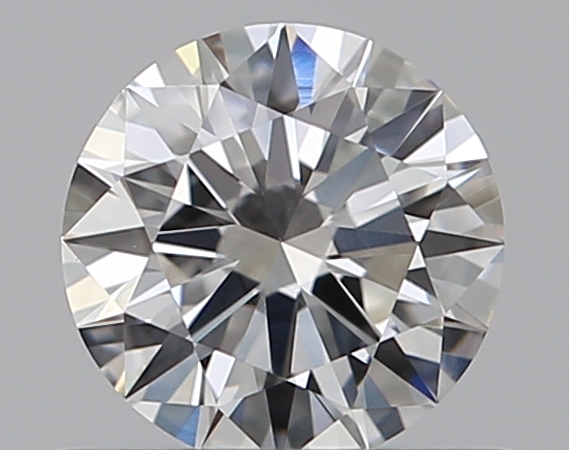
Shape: round
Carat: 0.5
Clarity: VS1
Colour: F
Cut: EX
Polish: EX
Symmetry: EX
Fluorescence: F
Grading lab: GIA
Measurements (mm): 5.15 x 5.18 x 3.09